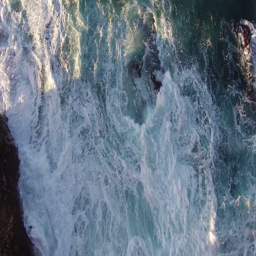
flying over rock type and ocean waves